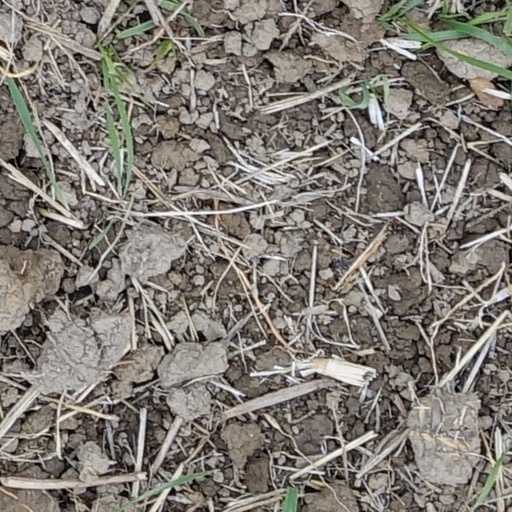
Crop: wheat